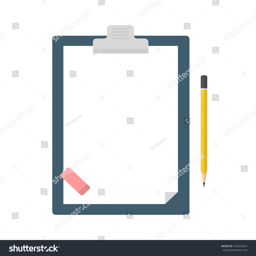
clipboard with blank sheet of paper , a pencil and the eraser in flat style .